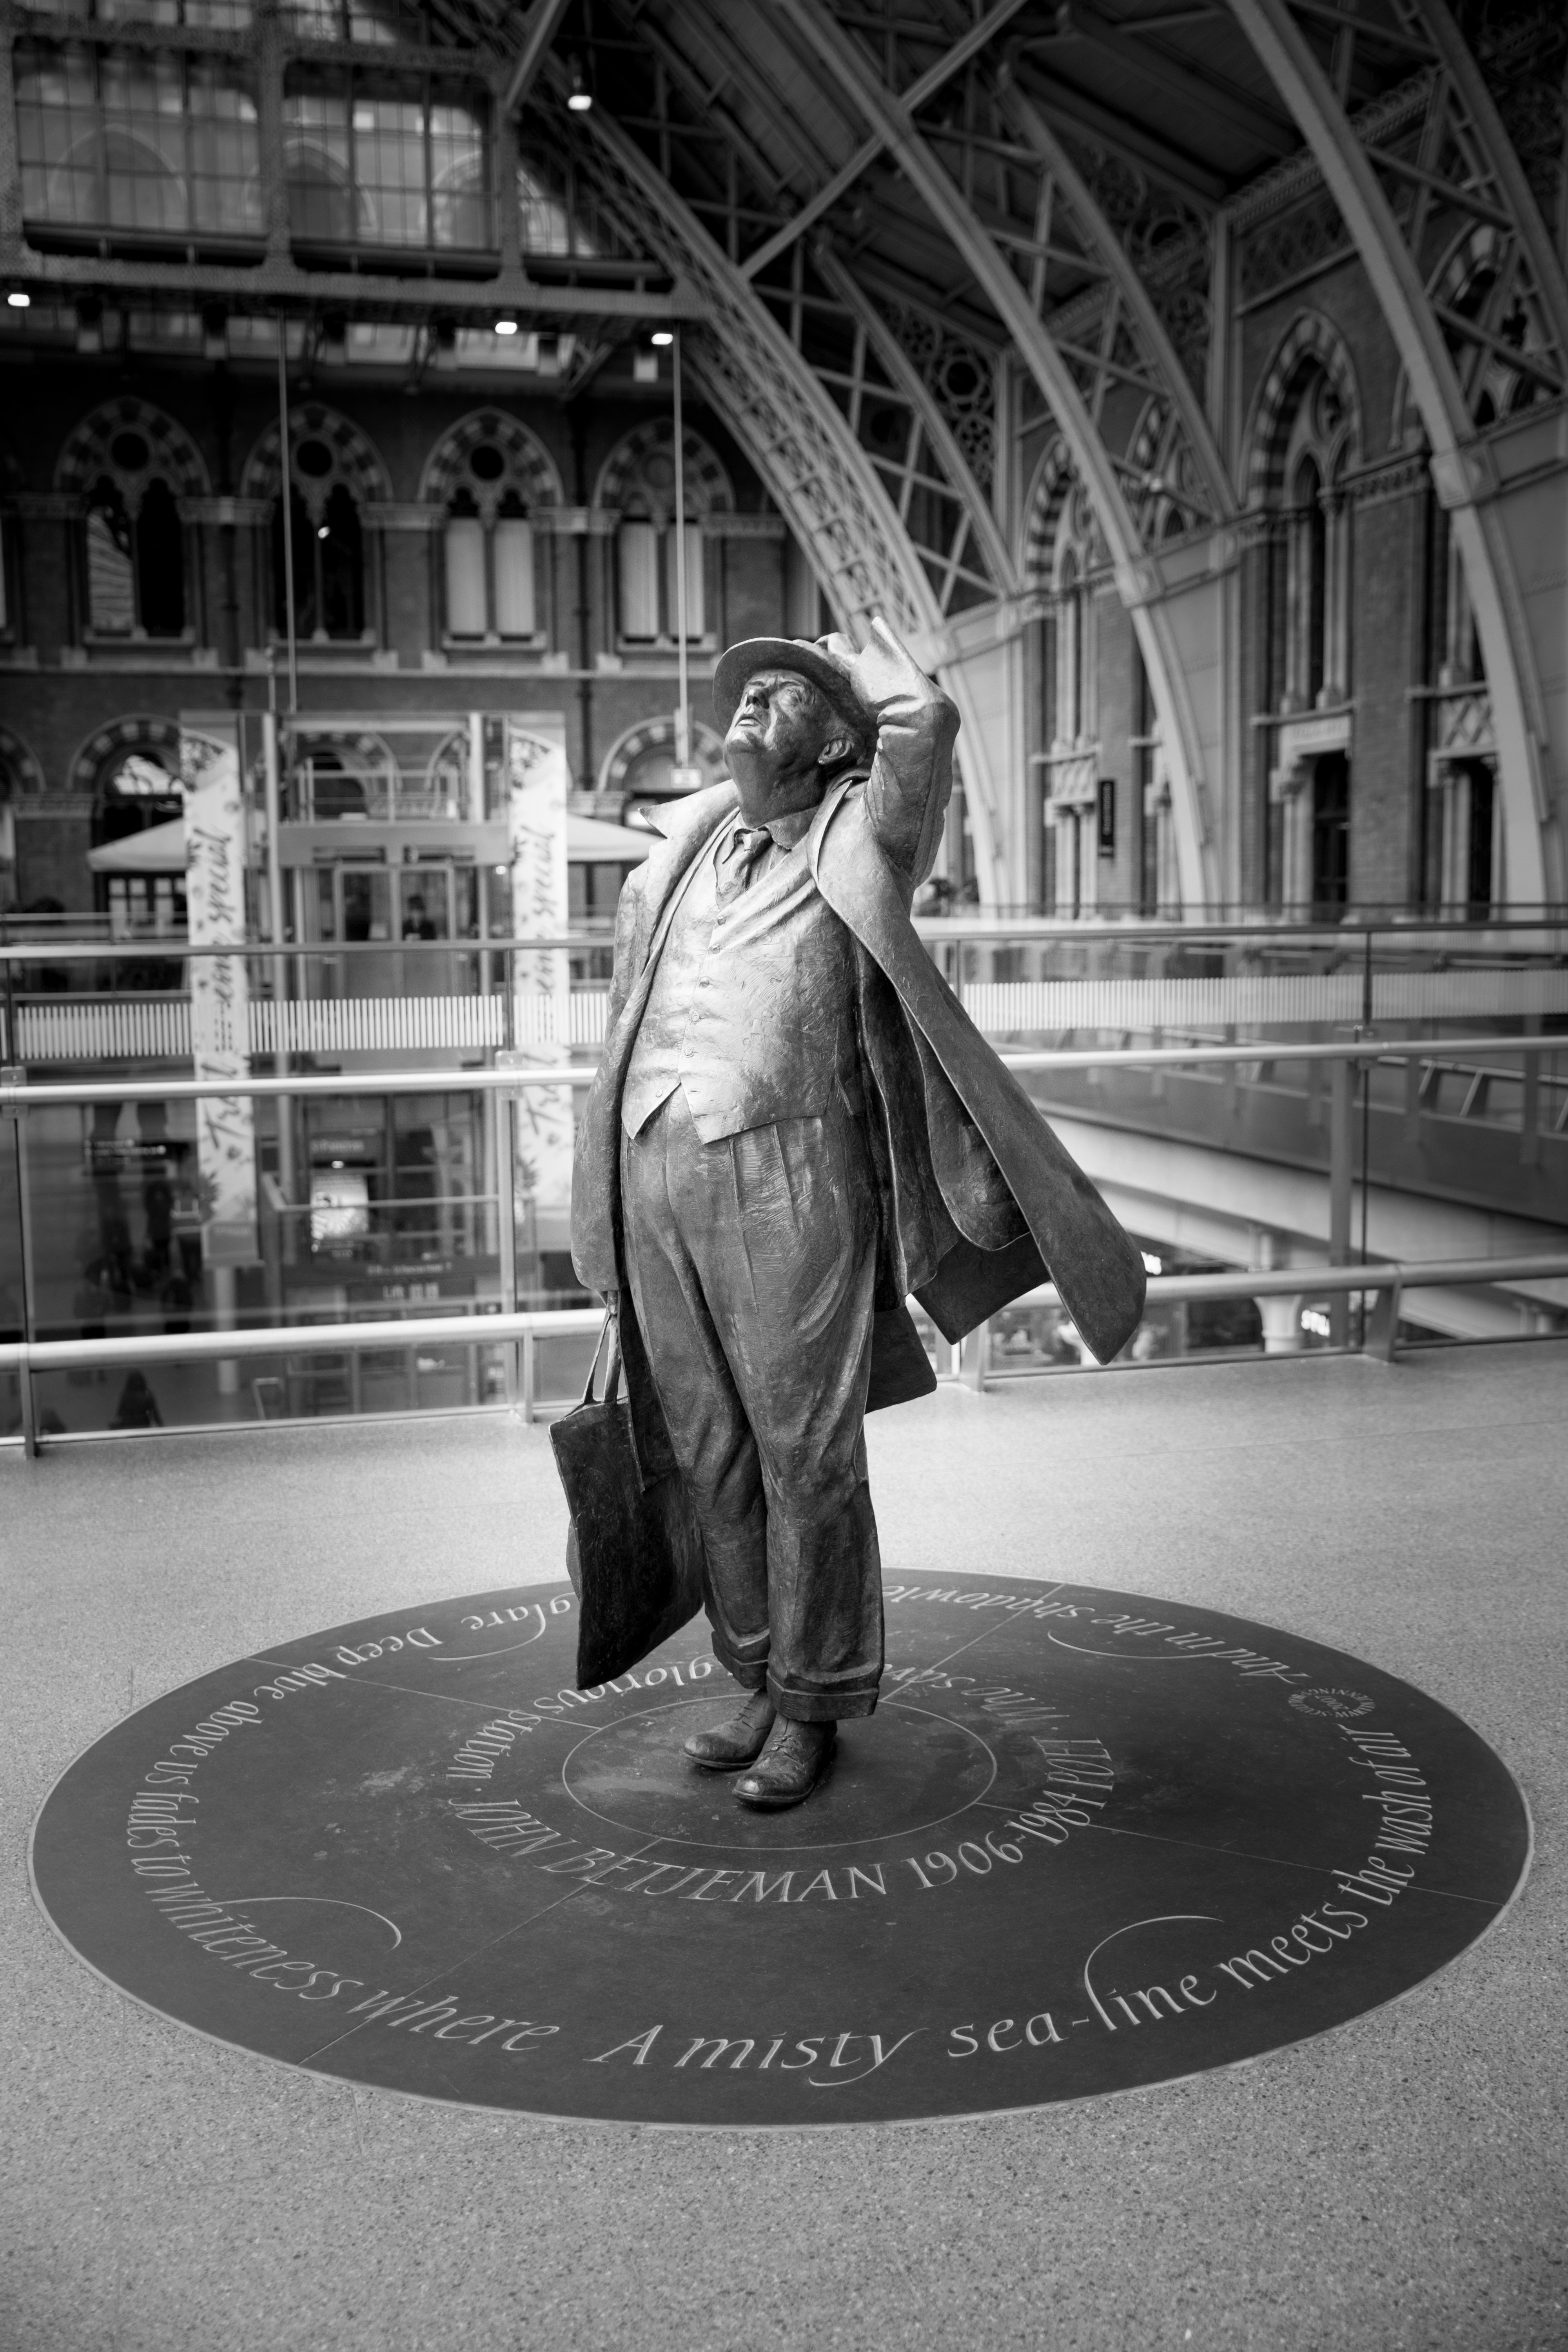
man, black and white, road, white, street, photography, monument, statue, black, monochrome, sculpture, london, infrastructure, photograph, bronze, image, stature, shape, monochrome photography, film noir, human positions